Fort Louvois

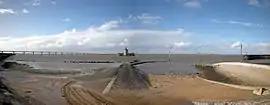
Fort Louvois in the Pertuis de Maumusson.

Nevertheless, on 10 September 1944 it underwent shelling during the liberation of Marennes. The German army took possession of the fort but withdrew within a day due to the Allied advance. Free French forces then occupied the fort, only to come under fire from the Château d'Oléron, which was still in the hands of the German Army. The bombardment destroyed the guardhouse, the barracks, and much of the keep. After the liberation of France, scaffolding had to be erected on the tower's north-west face to prevent the tower's collapse.